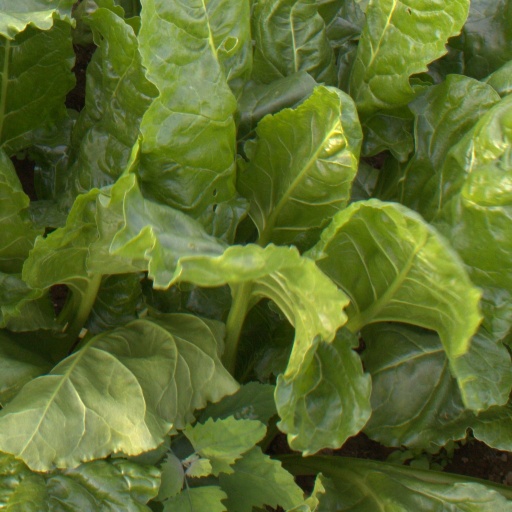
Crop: sugar beet